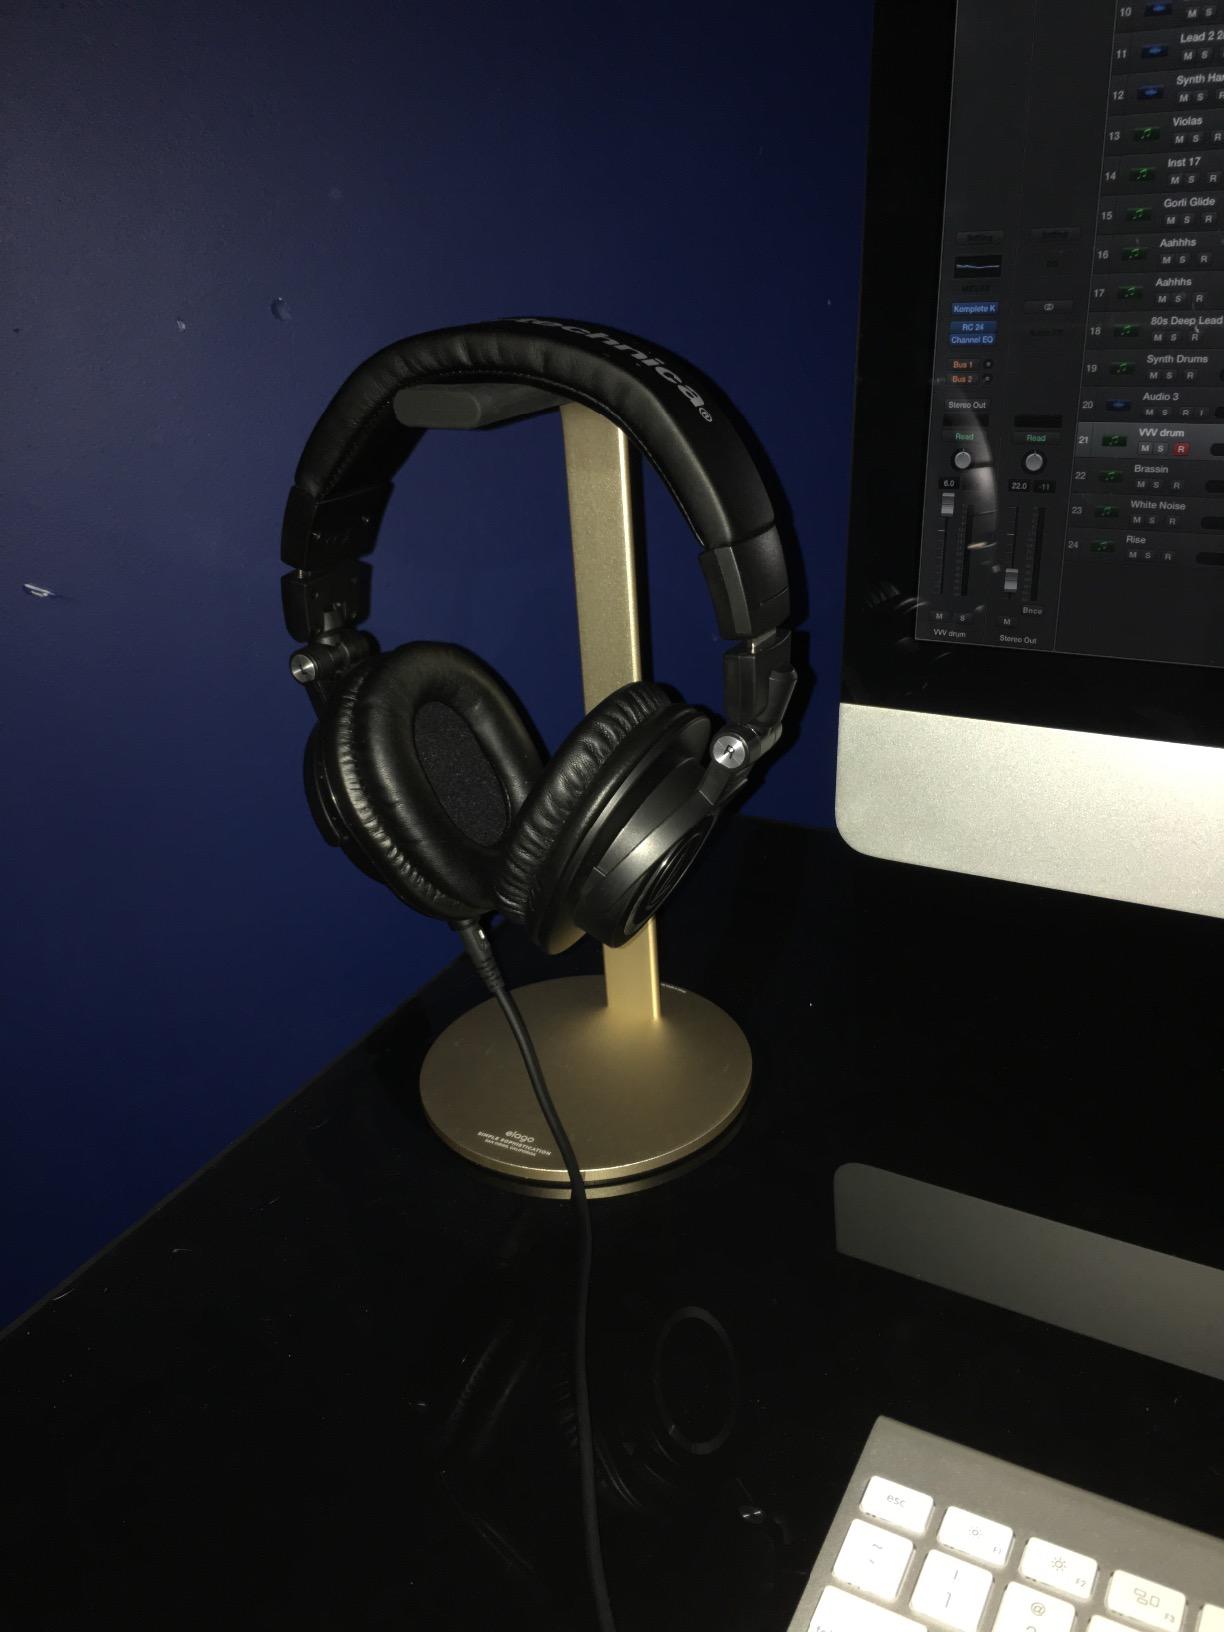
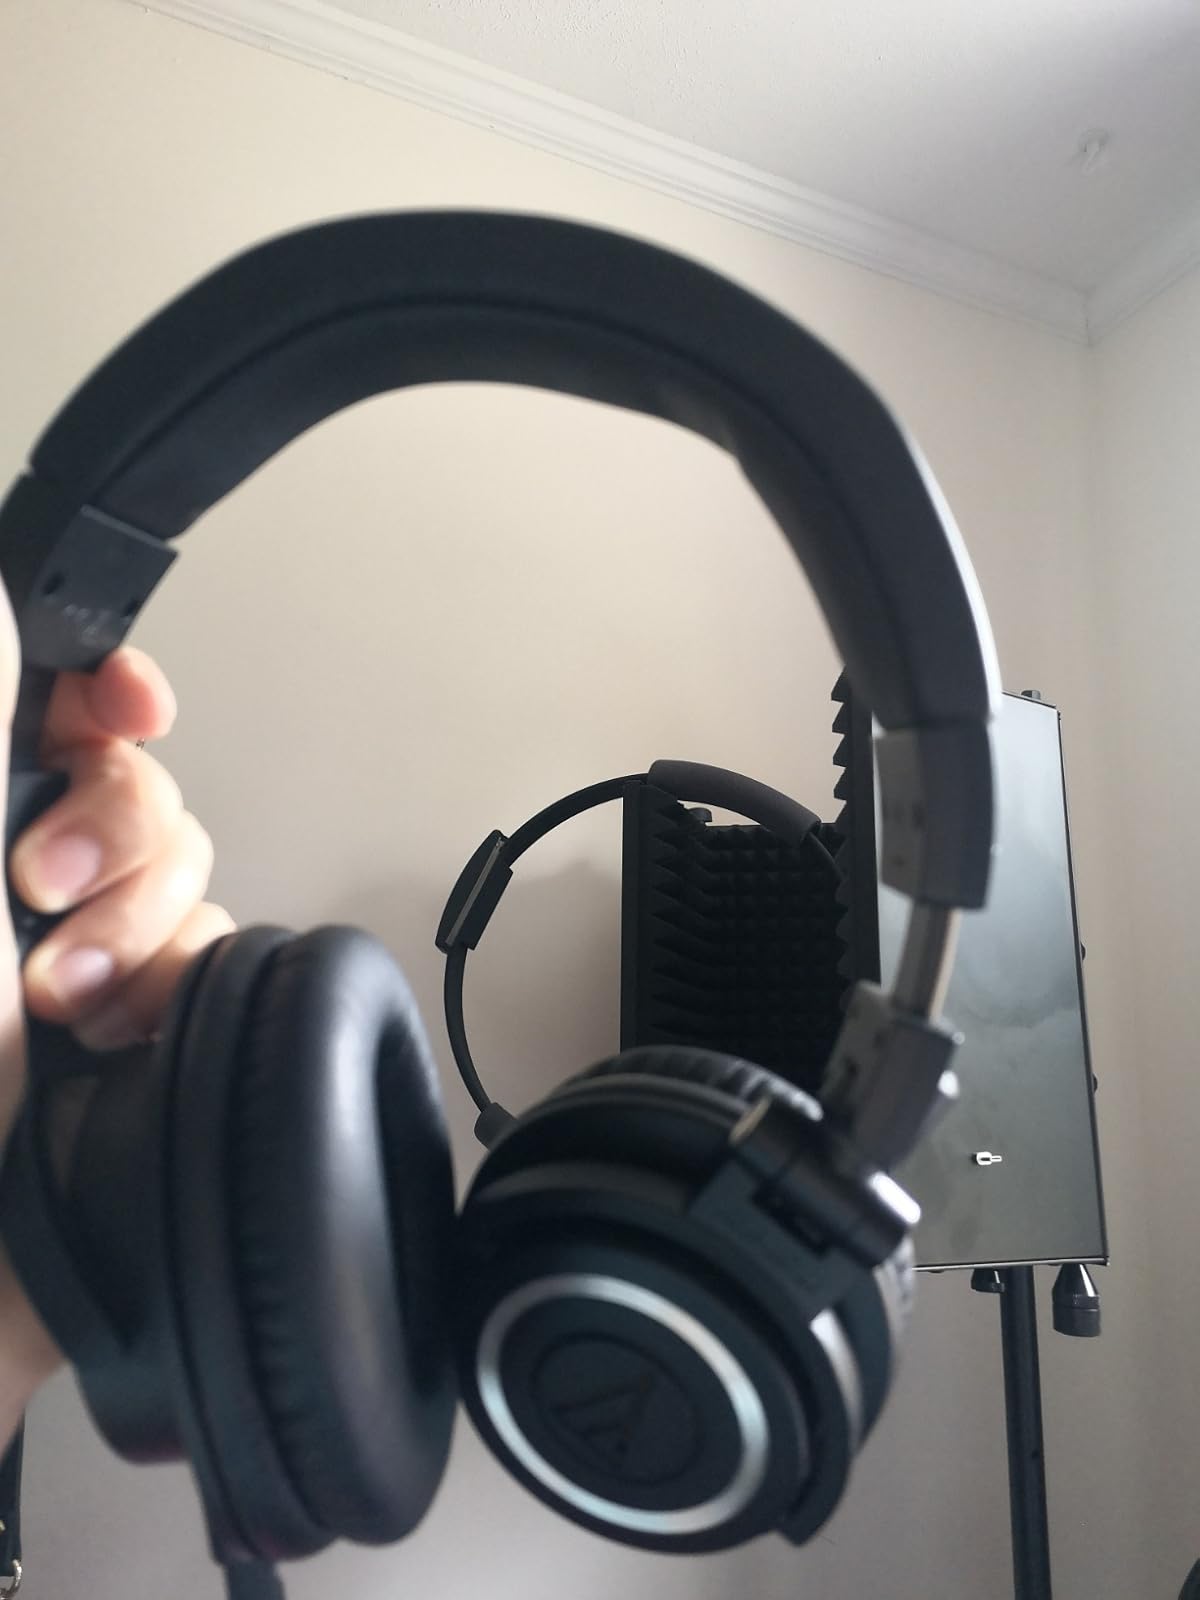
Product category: headphones
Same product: yes